Jarai people

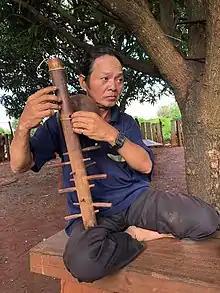
Jarai man playing traditional string instrument

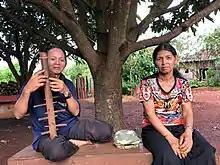
Jarai man playing the traditional string instrument

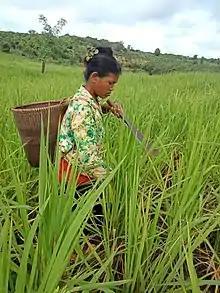
A farm

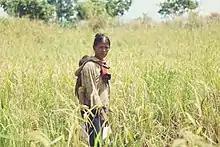
A woman looks at a farm

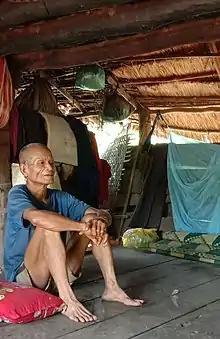
Recounting the war experience

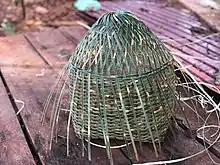
Traditional Jarai basket made from bamboo

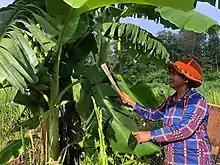
A Jarai woman cutting a banana tree

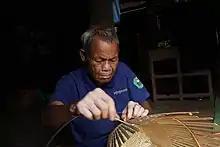
Jarai man

Traditionally, the Ede-Jarai live in small villages numbering 50-500 in population. The villages are laid out in a square, with single occupancy dwellings or communal longhouses ("roong") arranged around a village center. Often the village centre has a communal house, well, volleyball net and rice mill.